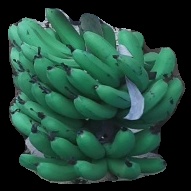
Variety: pachbale
Grade: grade3